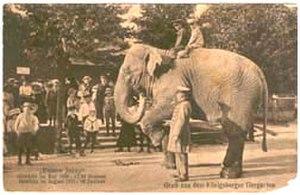
Le zoo de Kaliningrad a été fondé en 1896 sous le nom de Königsberger Tiergarten dans la ville allemande de Königsberg, qui en 1945 a été annexée par la Russie et a été renommée Kaliningrad. Ainsi, le zoo est l'un des plus anciens et l'un des plus grands parcs zoologiques de Russie. Sa collection, qui s'étend sur 16,5 hectares, comprend 315 espèces avec un total de 2264 animaux.